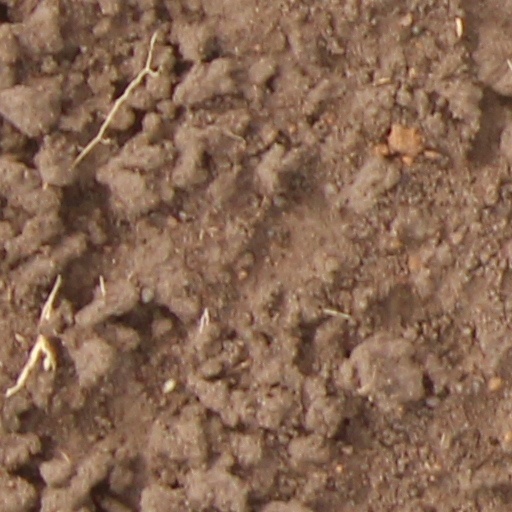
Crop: wheat